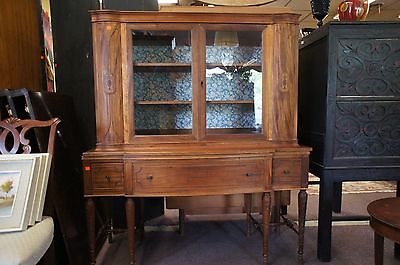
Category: cabinet